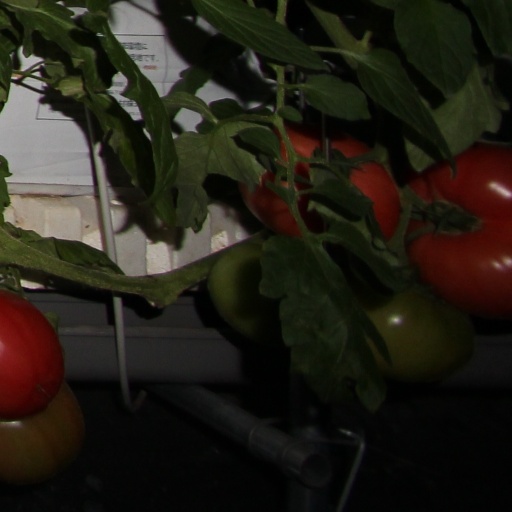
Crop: tomato